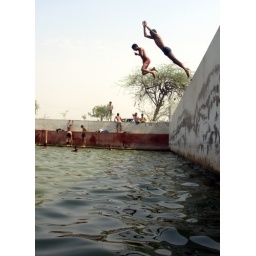
boys in water